Shoulder problem

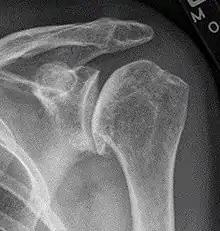
X-ray of shoulder osteoarthritis.

Arthritis of the shoulder causes pain and loss of motion and use of the shoulder. X-rays of the shoulder show loss of the normal space between the ball and socket. X-ray can provide radiographic staging of shoulder osteoarthritis.